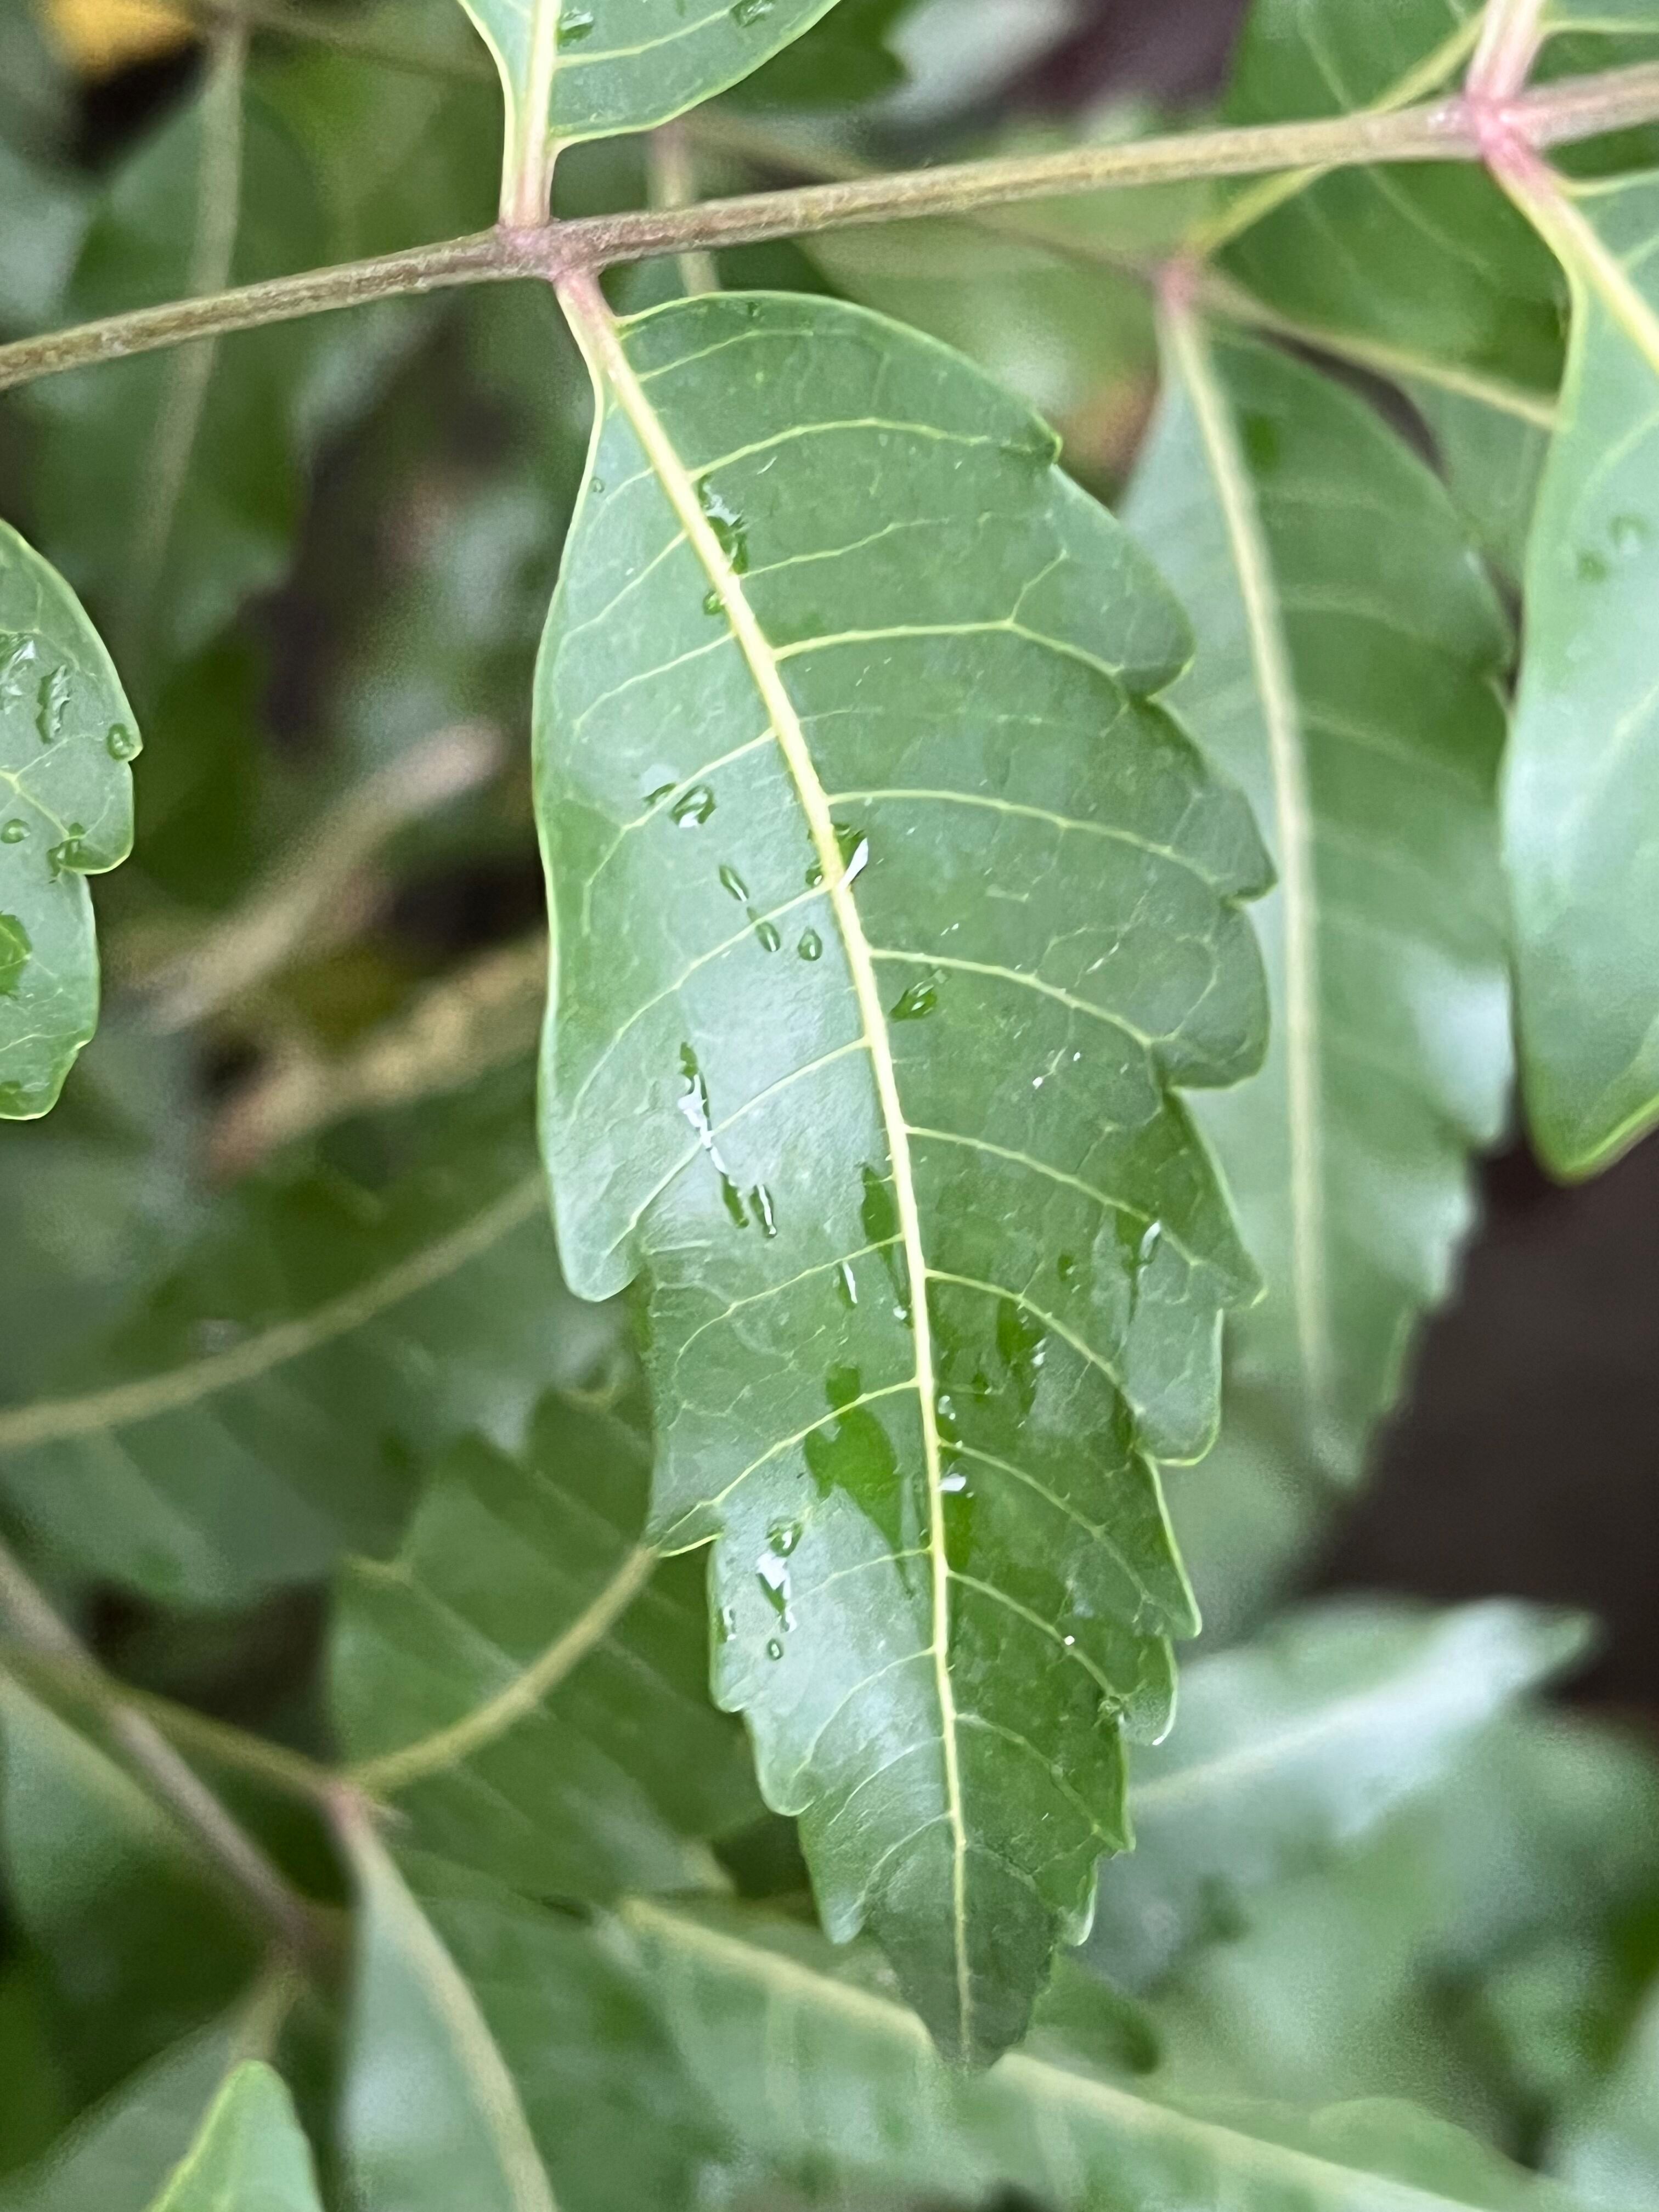
Plant species: azadirachta-indica